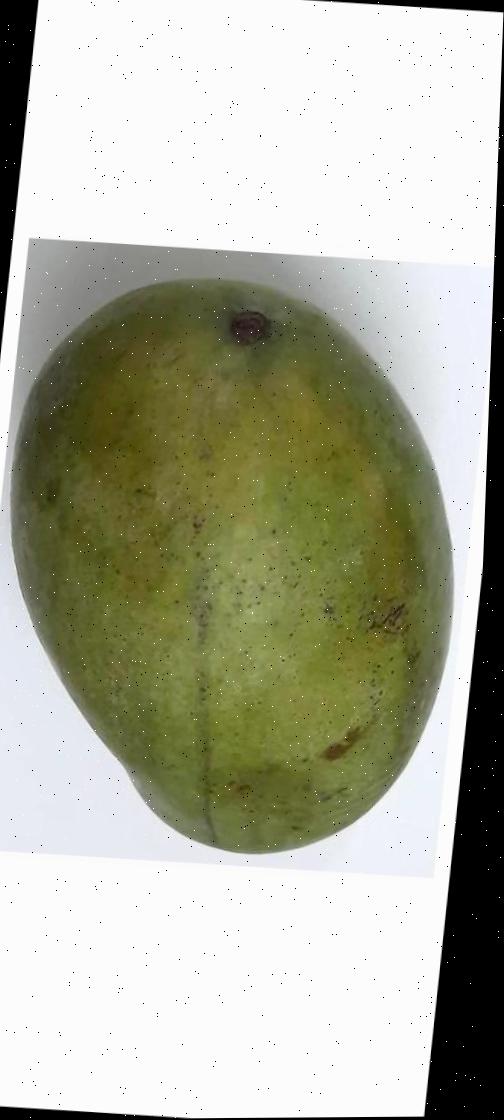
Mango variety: Amrapali